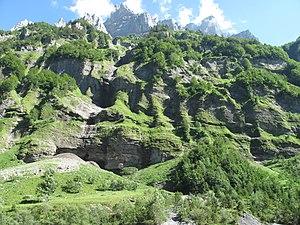
Falaises est de la vallée appelée le Fond de la Combe en chemin vers le cirque du Bout du Monde (Haute-Savoie).
Le Bout du Monde est un cirque naturel de type glaciaire situé dans le massif du Giffre, dans les Alpes, sur la commune de Sixt-Fer-à-Cheval, en Haute-Savoie. Il se trouve à proximité du cirque du Fer-à-Cheval et comporte de nombreuses cascades, notamment à la fonte des neiges au printemps, et constituant les sources du Giffre. Ce site est inscrit au patrimoine naturel.